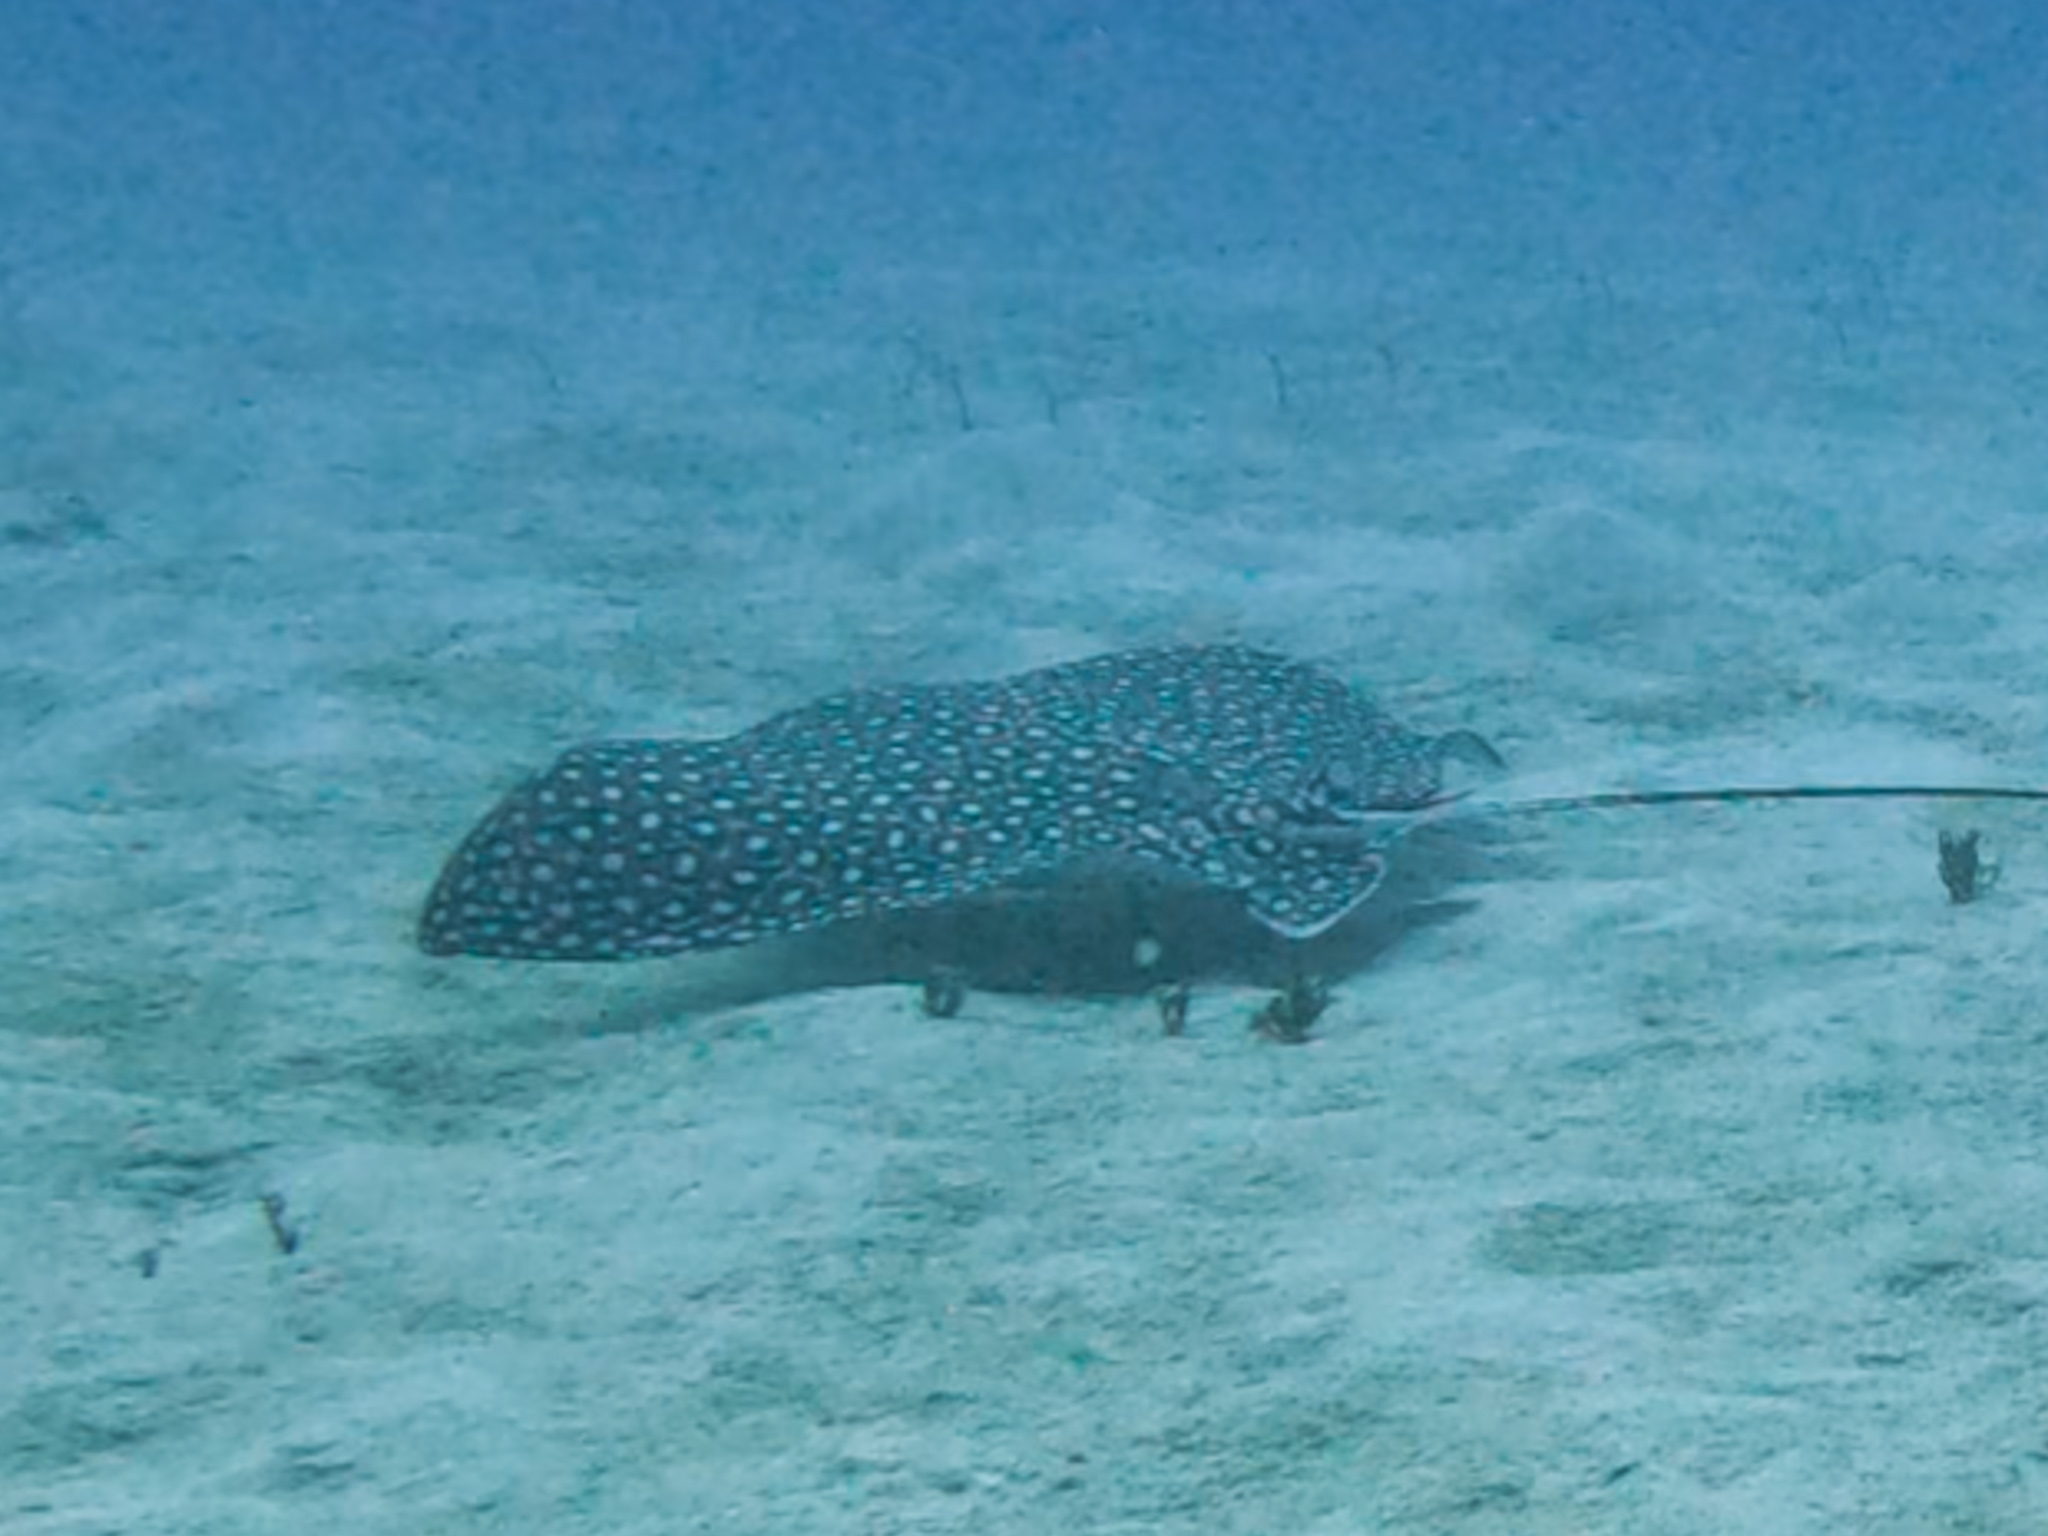
fish (species not among the labelled classes)